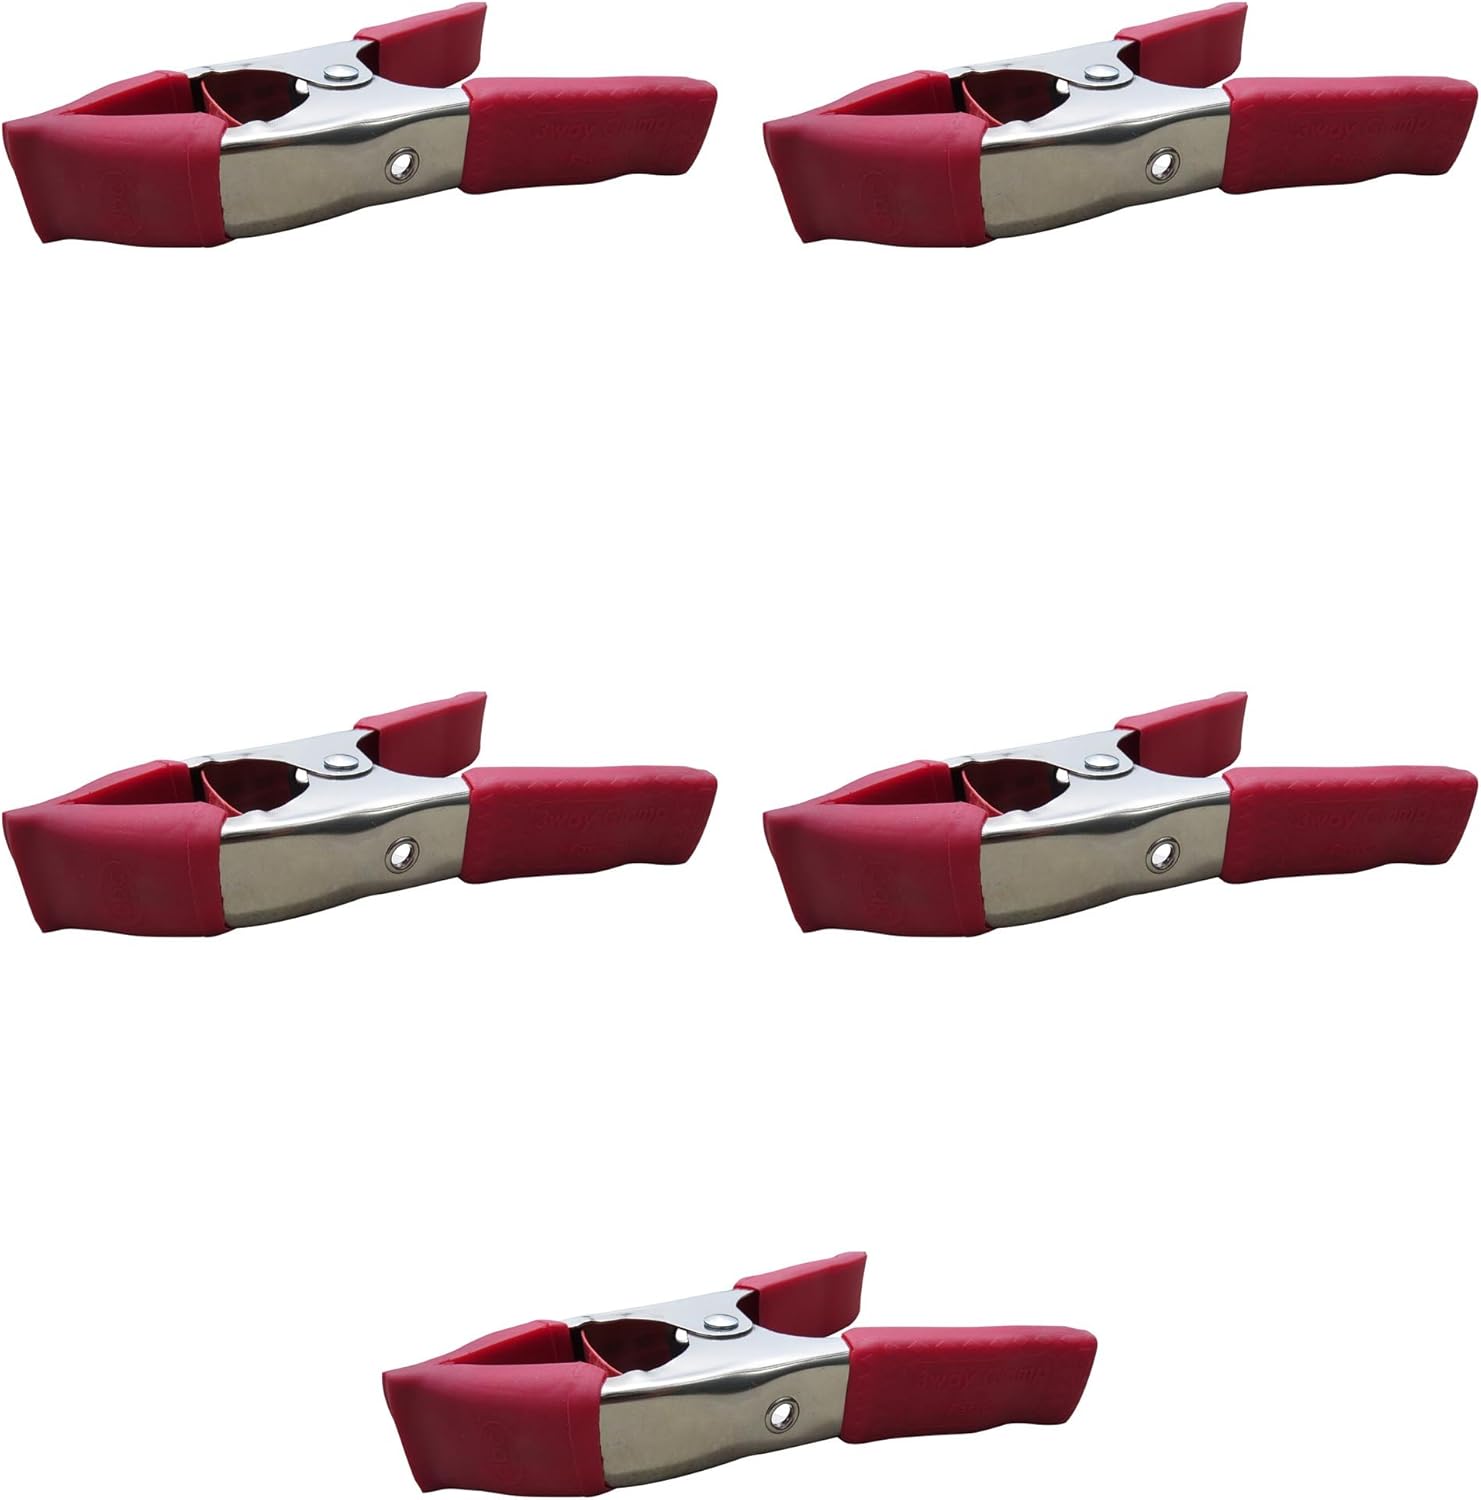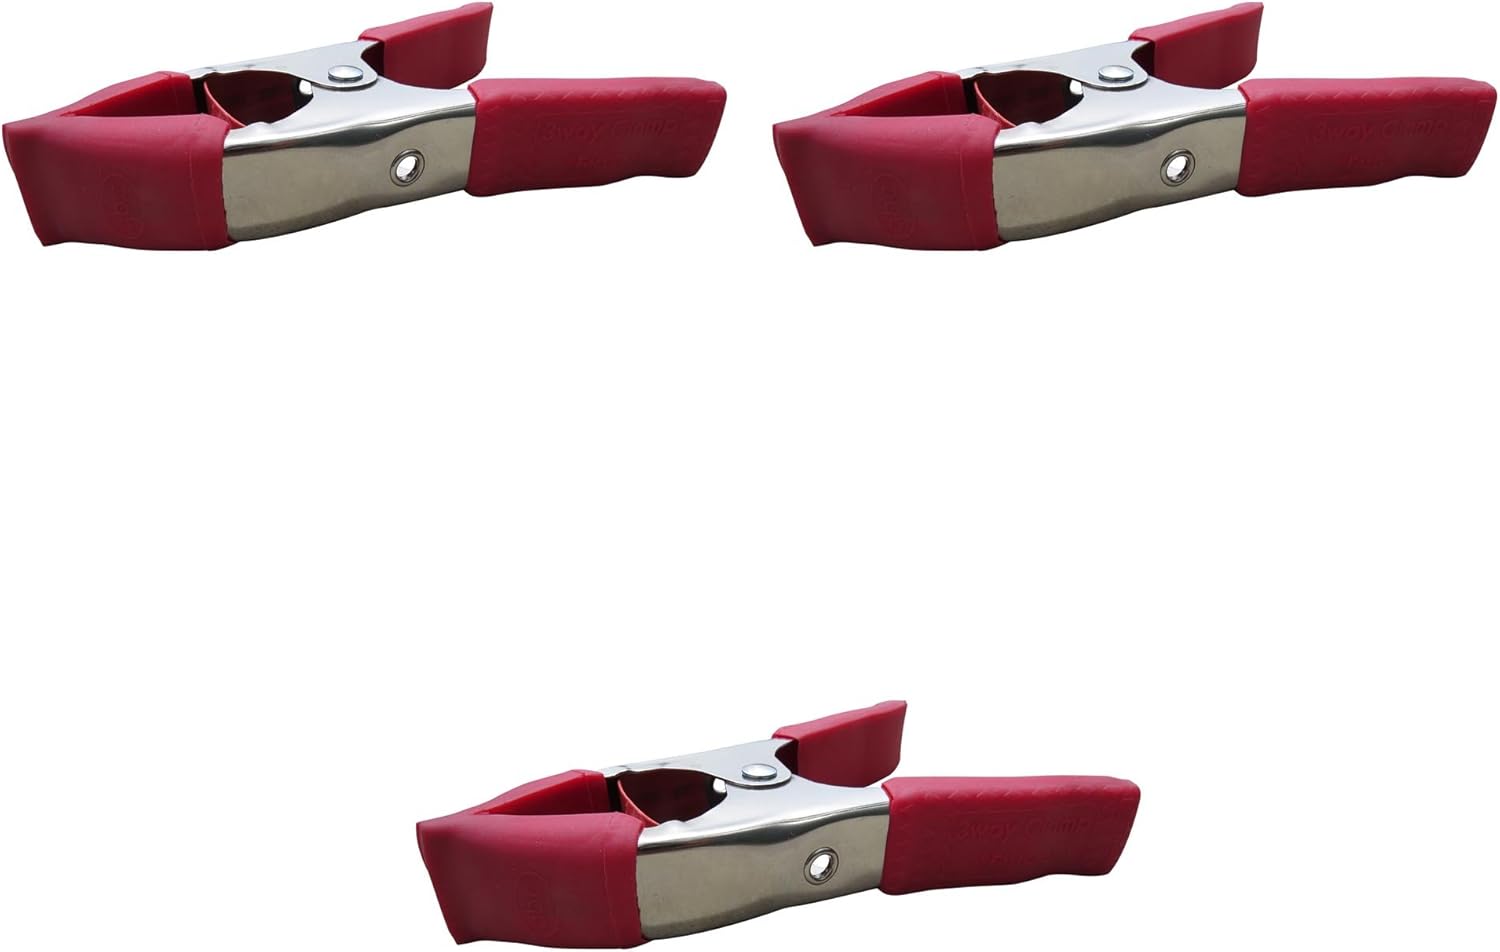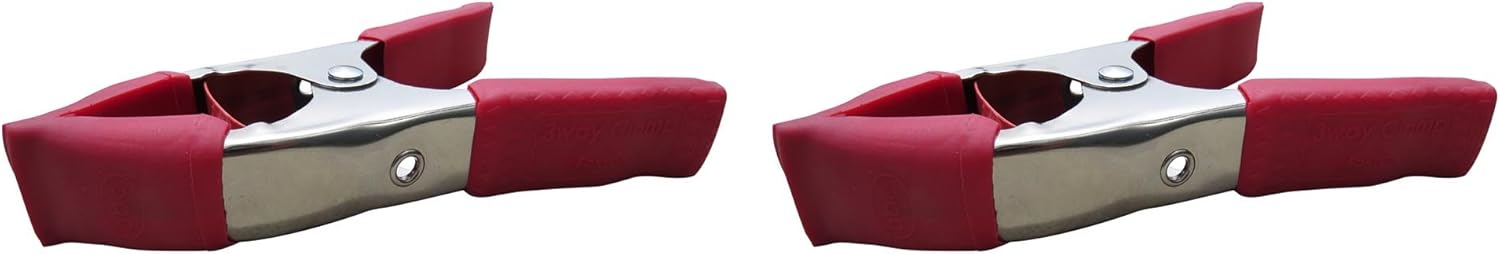
FastCap 02094 3 Way Clamp Spring Clamp/Edge Clamp with Rubber Tips, 5-Pack
Category: Tools & Home Improvement
Edge trim isn't always easy to install and taping trim doesn't always provide the pressure needed for bonding edging. FastCap's solution is the 3 Way Clamp. We've combined the usual spring clamp with an additional spring that applies a third direction of pressure. With approximately 30 lbs of clamping pressure, the 3 Way Clamp can provide a better bond than tape alone. Warning: This product can expose you to chemicals which is [are] known to the State of California to cause cancer and birth defects or other reproductive harm.
Features: SAFE FOR EVERYDAY USE: Gripping pads easy on your hands | COMFORTABLE PVC coating for durability and non-marring | DESIGNED WITH PURPOSE: Ideal for installing trim or edgebanding | EFFECTIVE: Clamping pressure in three directions - top, bottom and front face | STRONG: 30 pounds of clamping pressure